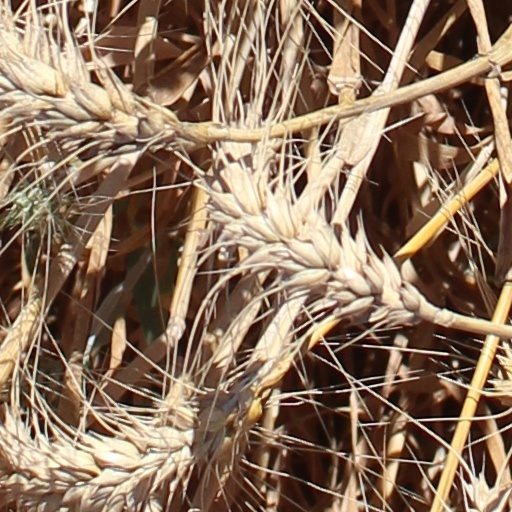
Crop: wheat